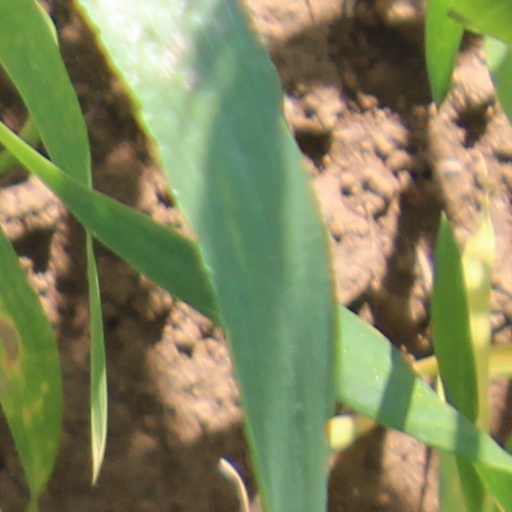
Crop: wheat